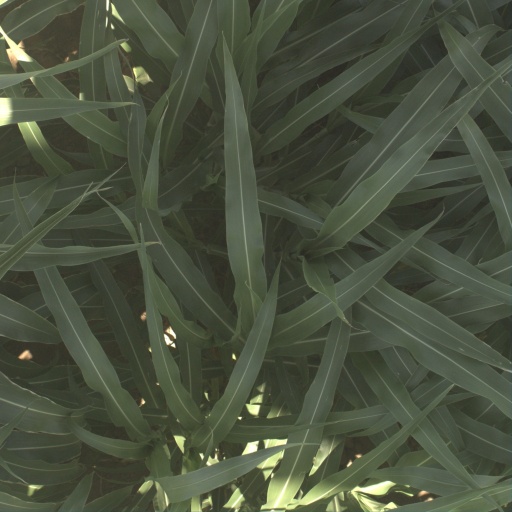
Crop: sorghum